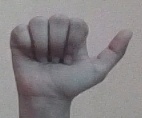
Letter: dhad